2004 GFS Marketplace 400

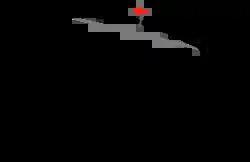
The layout of Michigan International Speedway, the venue where the race was held.

The race was held at Michigan International Speedway, a two-mile (3.2 km) moderate-banked D-shaped speedway located in Brooklyn, Michigan. The track is used primarily for NASCAR events. It is known as a "sister track" to Texas World Speedway as MIS's oval design was a direct basis of TWS, with moderate modifications to the banking in the corners, and was used as the basis of Auto Club Speedway. The track is owned by International Speedway Corporation. Michigan International Speedway is recognized as one of motorsports' premier facilities because of its wide racing surface and high banking (by open-wheel standards; the 18-degree banking is modest by stock car standards).